Cricket 07

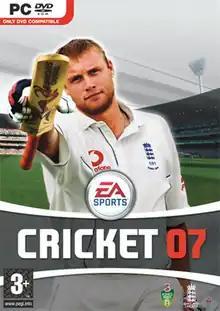
European cover art featuring England's Andrew Flintoff

Cricket 07 is a 2006 cricket simulation computer game developed by EA Canada and HB Studios and published by EA Sports. It is available for Microsoft Windows and PlayStation 2. The game was released on 26 November 2006 in Europe and in Australia on 16 November 2006. The cover art for "Cricket 07" features English cricketer Andrew Flintoff. This is the last cricket game published by EA Sports. This game has garnered massive popularity among the cricket playing nations and many patches have been produced to update the game.